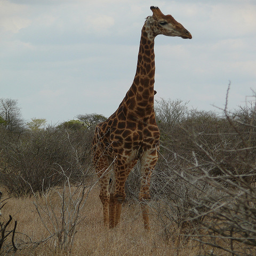
A giraffe stands tall and looks out among some brush.
A giraffe looking to its left in a field of grass.
A giraffe stands with its head tall in the desert.
A giraffe standing amongst barren trees and dead grass.
a giraffe standing around some dry grass and branches